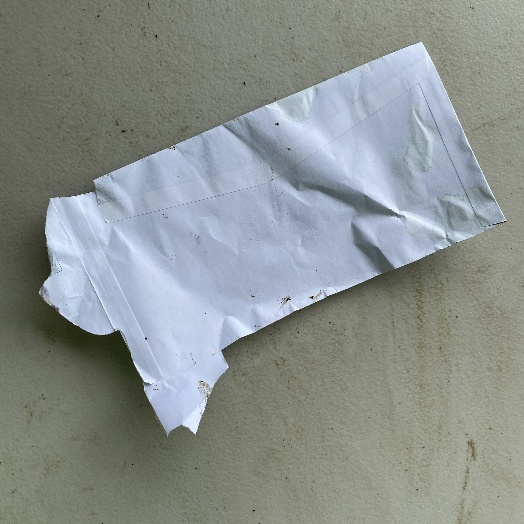
Label: Paper